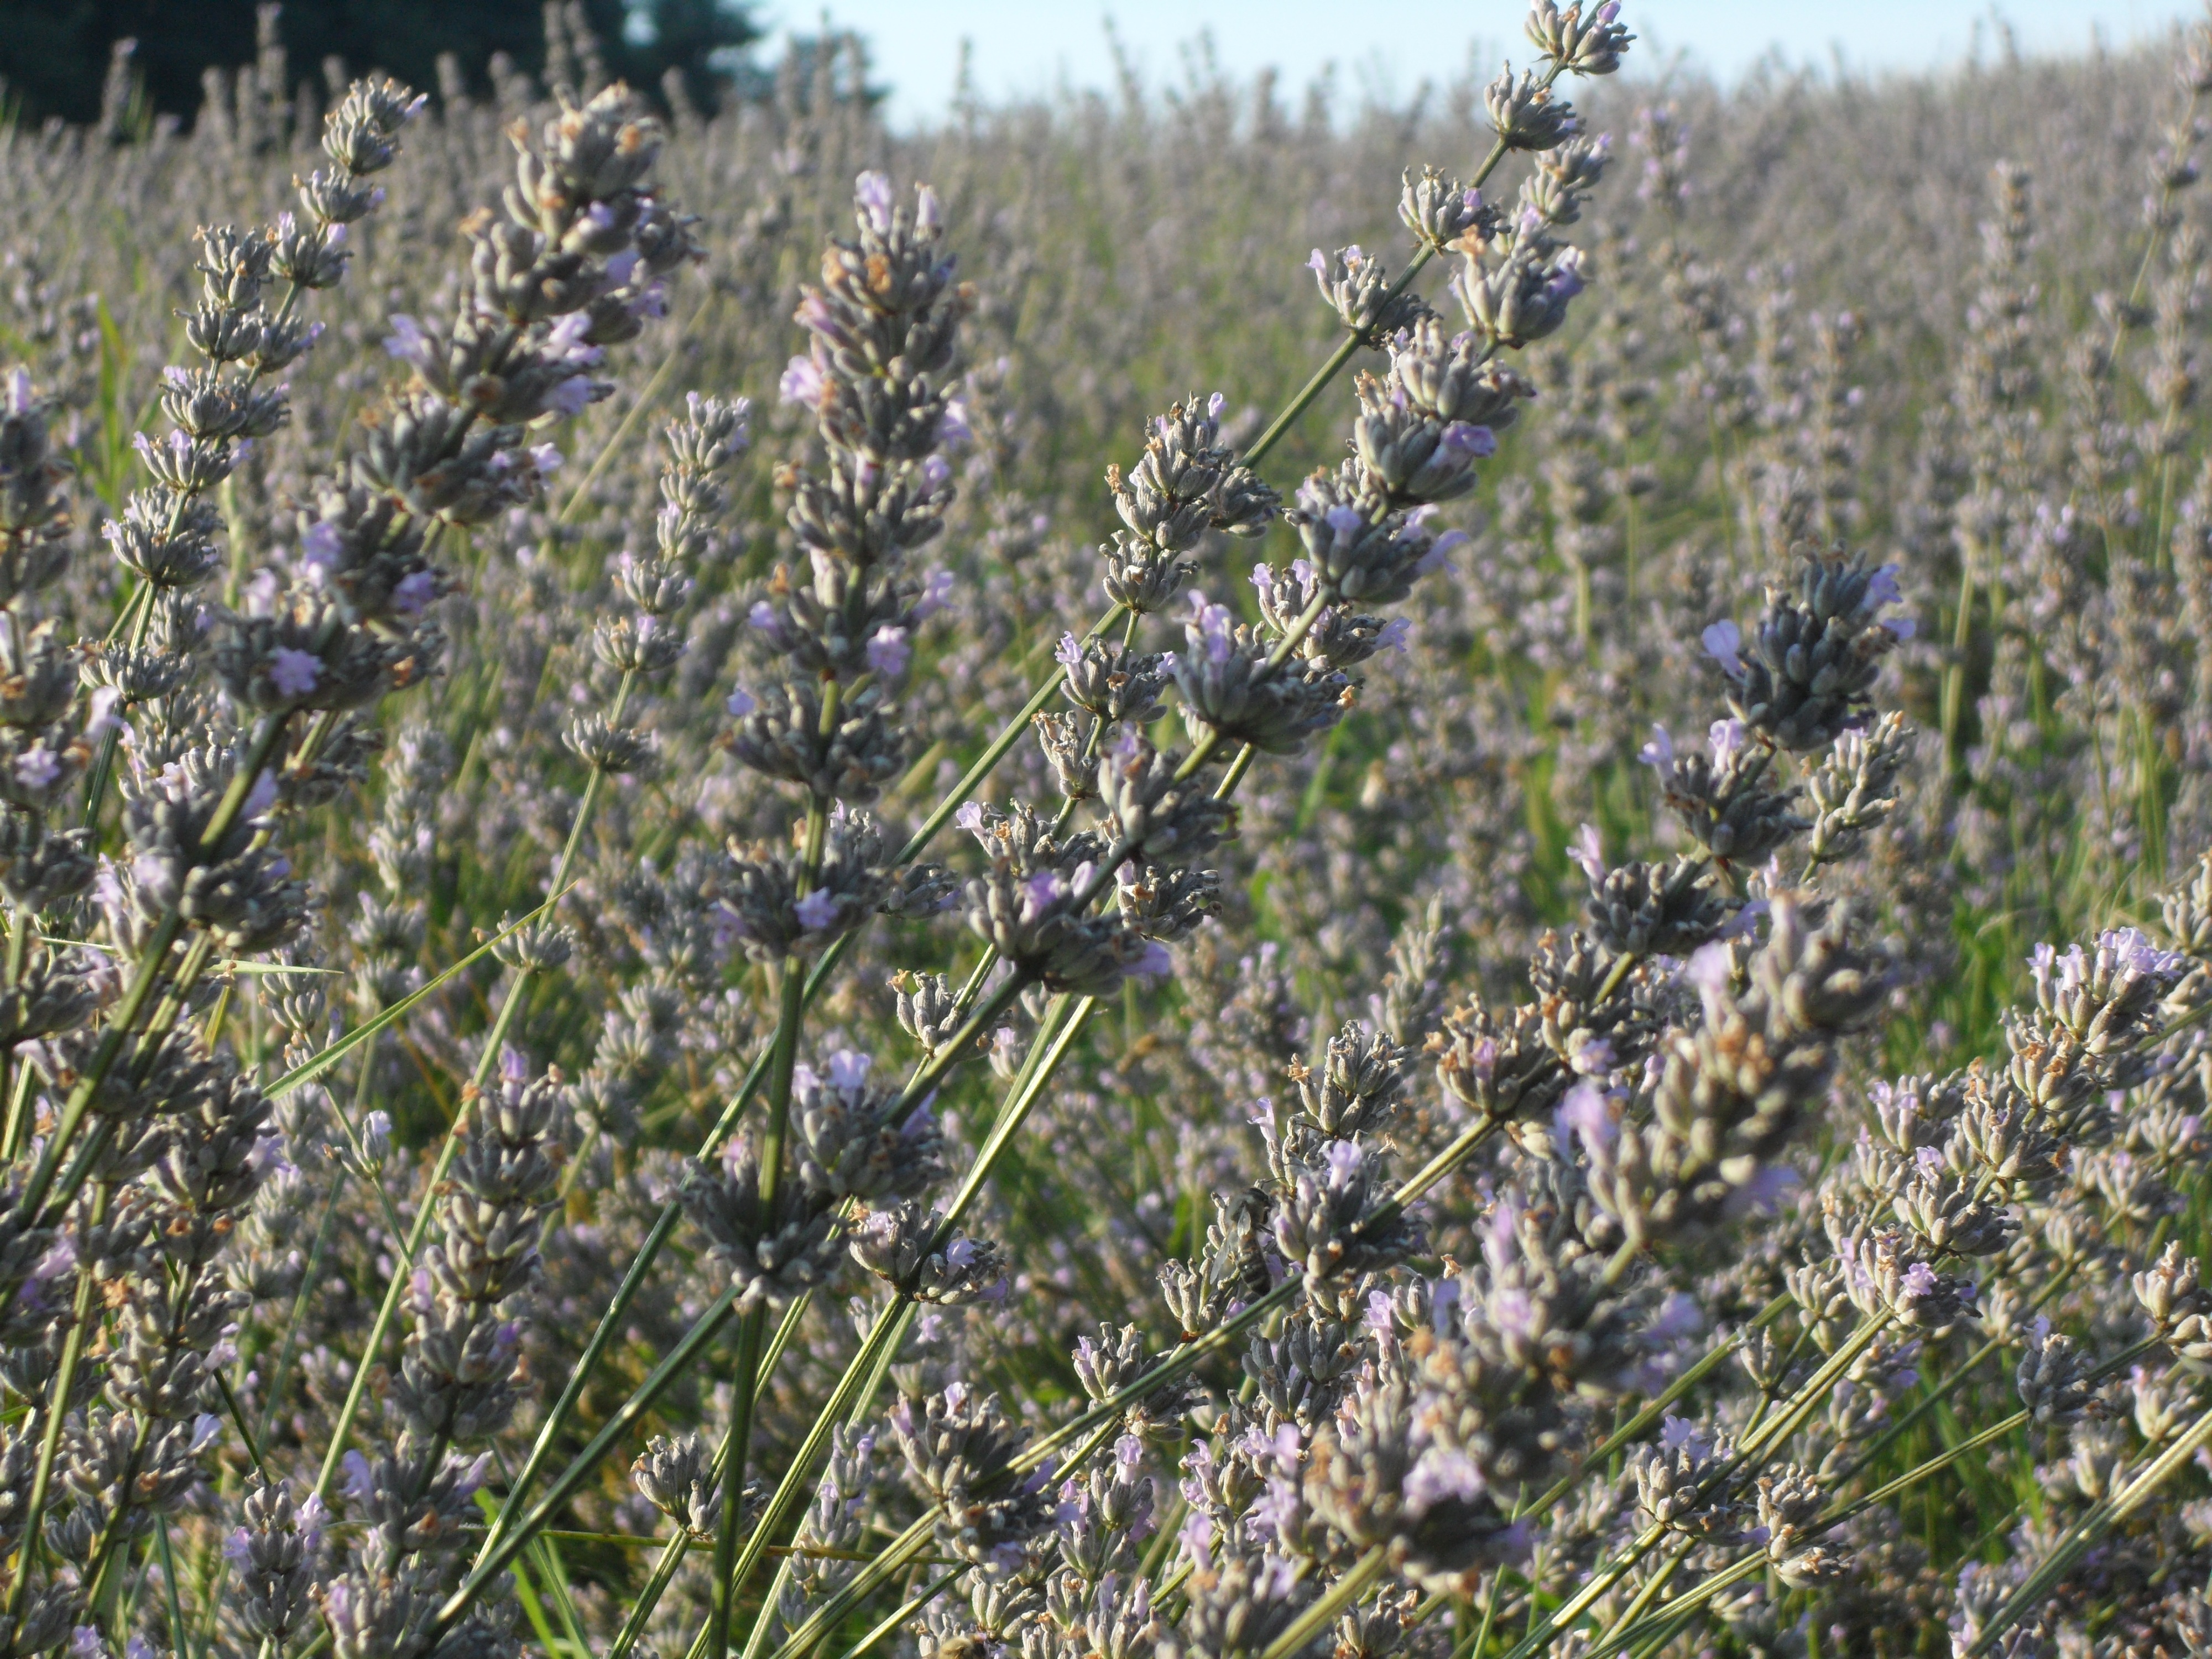
grass, plant, sun, field, meadow, prairie, flower, summer, herb, crop, agriculture, flora, lavender, wildflower, shrub, flowering plant, grass family, land plant, english lavender, french lavender, hyssopus